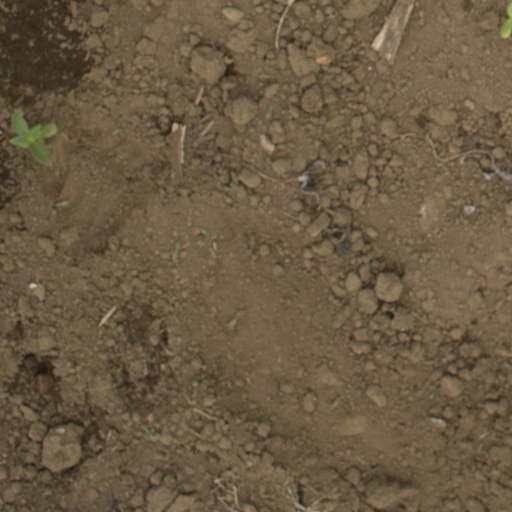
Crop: Jerusalem artichoke